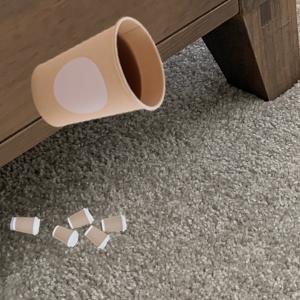
Label: cups